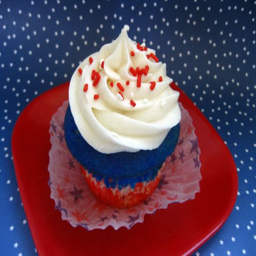
celebrating the red , white , and blue with cupcakes ordinary day